John V, Duke of Saxe-Lauenburg

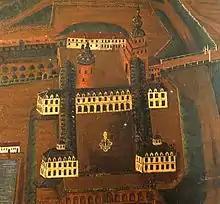
The ducal residential castle in Lauenburg upon Elbe.

After a fire John V reconstructed Saxe-Lauenburg's residential castle in Lauenburg upon Elbe, started in 1180–1182 by Duke Bernard I.